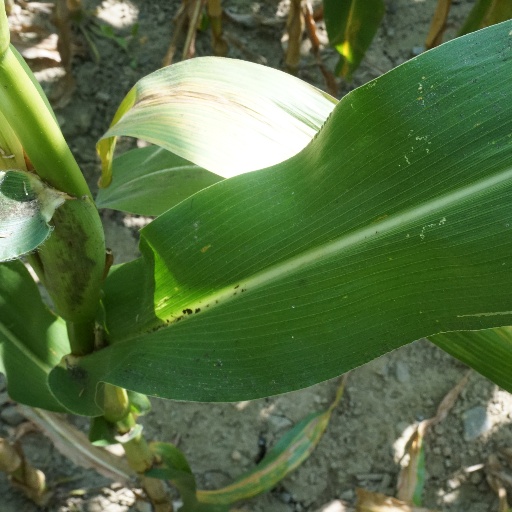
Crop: maize; corn